List of giant squid specimens and sightings

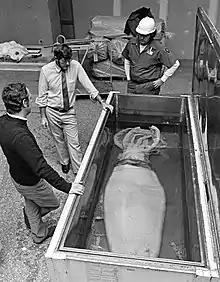
Michael J. Sweeney (left) and Clyde F. E. Roper (center) with a giant squid (#240) being prepared for display at the National Museum of Natural History in 1983. Sweeney compiled the list on which the present one is based; Roper, one of the foremost experts on "Architeuthis", wrote its introduction.

Giant squid size—long a subject of both popular debate and academic inquiry—has often been misreported and exaggerated. Reports of specimens reaching or even exceeding in total length are widespread, but no animals approaching this size have been scientifically documented in recent times, despite the hundreds of specimens available for study. The "Thimble Tickle specimen" (#45) reported by Verrill (1880a:191) is often cited as the largest giant squid ever recorded, and the (or ) specimen described by Kirk (1888) as "Architeuthis longimanus" (#62)—a strangely proportioned animal that has been much commented on—is sometimes cited as the "longest". It is now thought likely that such lengths were achieved by great lengthening of the two long feeding tentacles, analogous to stretching elastic bands, or resulted from inadequate measurement methods such as pacing.